Jan Loth

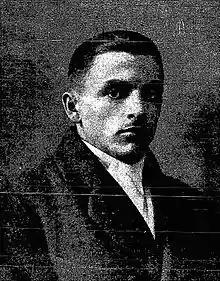

Jan Loth (31 August 1900 – 7 June 1933) was a Polish footballer.